Quillwork

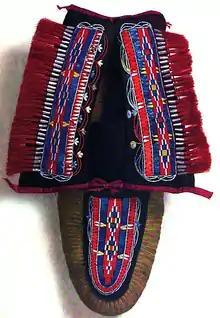
Huron quillwork moccasin

Quillwork is a form of textile embellishment traditionally practiced by Indigenous peoples of North America that employs the quills of porcupines as an aesthetic element. Quills from bird feathers were also occasionally used in quillwork.